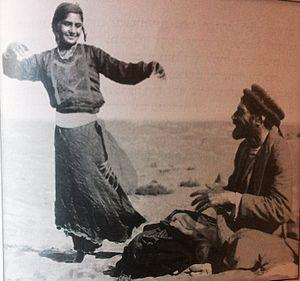
Les Doms sont un peuple indo-aryen qui vit au Moyen-Orient et en Turquie. Ils figurent la branche orientale des Roms d'Europe, frères des Loms du Caucase, ils sont parfois appelés aussi « Dummi », « Nawar », « Kurbat » ou « Zott ».